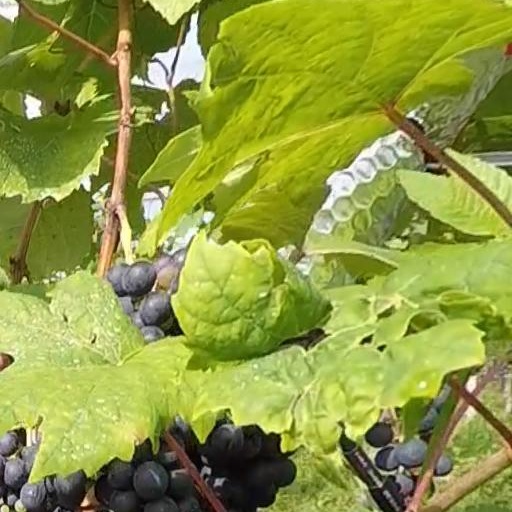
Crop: grape